Reginald H. Jones

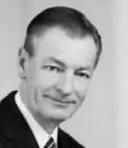

Reginald H. Jones (11 July 1917 – 30 December 2003) was the chairman and CEO of General Electric from 1972 to 1981.